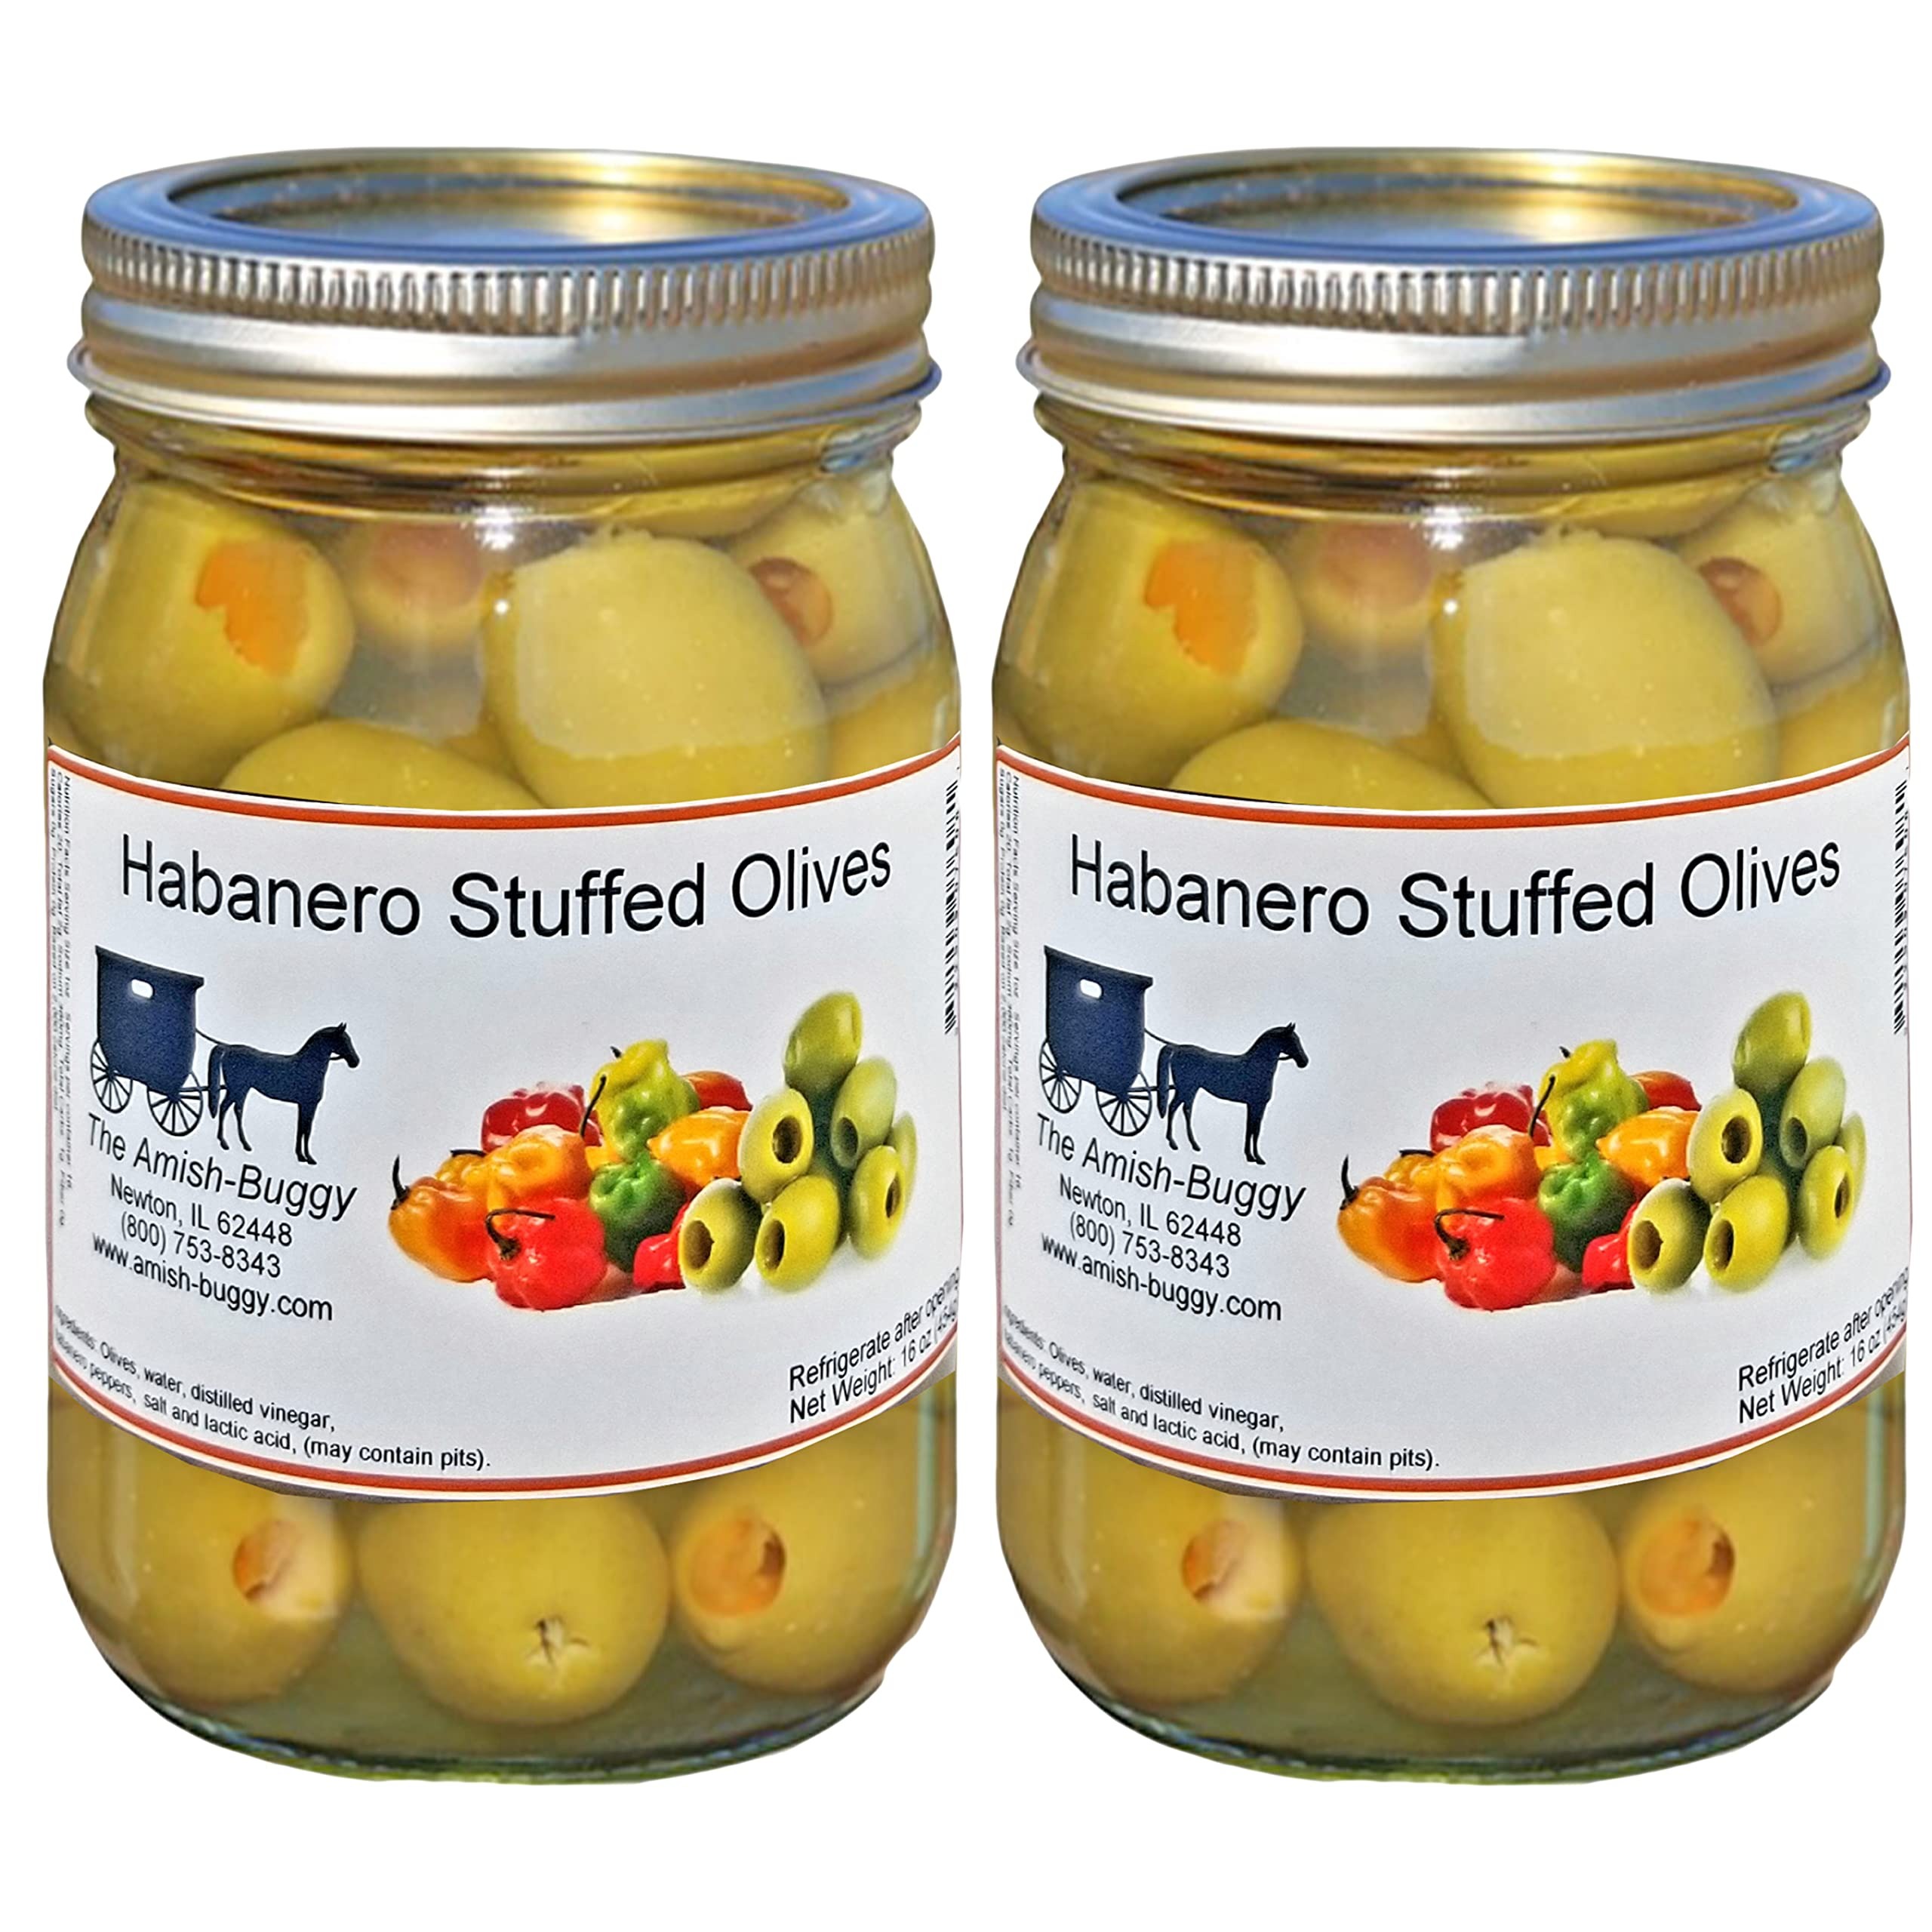
Item Name: Stuffed Large Olives - Two 16 oz. Jars (Habanero Stuffed Olives)
Bullet Point 1: Whether you're looking to elevate your salads, garnish your bloody marys, or simply enjoy a tasty snack straight out of the jar, these stuffed olives are sure to satisfy your cravings. The combination of briny olives and savory fillings creates a harmonious blend of flavors that will leave your taste buds tingling with delight.
Bullet Point 2: Each jar contains a generous amount of plump olives, ensuring that you have plenty to enjoy for multiple meals or occasions. The convenient packaging makes it easy to store in your pantry or refrigerator, so you can have a delicious snack or garnish on hand whenever you need it.
Bullet Point 3: These Stuffed Large Olives are not only delicious but also packed with nutrients and antioxidants, making them a healthy choice for snacking. Plus, they add a touch of elegance and sophistication to any dish or cocktail, making them a versatile and must-have ingredient in your kitchen.
Bullet Point 4: Treat yourself to the exquisite taste of our Stuffed Large Olives - Two 16 oz. Jars and experience the perfect balance of flavors in every bite. Whether you're hosting a gathering, enjoying a quiet night in, or simply looking to add a touch of gourmet flair to your meals, these stuffed olives are sure to impress. Order yours today and elevate your culinary creations with a burst of flavor that will leave you craving more.
Product Description: Affectionately, nicked named “The Bumble Bee” watch out for the sting! Size: 16oz
Value: 16.0
Unit: Ounce

Price: 29.98